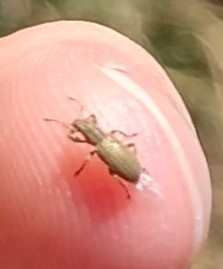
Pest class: pea_leaf_weevil